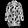
Label: Shirt